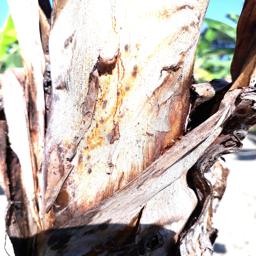
Label: BACTERIAL SOFT ROT